Welcome to the Dance

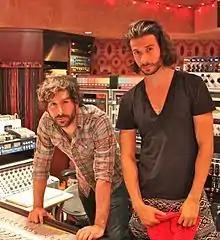
Canadian songwriting and production team The Messengers contributed to "Welcome to the Dance".

The album's title song was written as a decidation to "everybody in the club, or to anybody in life that starts off in the club", according to Brooks, and was lyrically inspired by Michael Jackson's 1980 record "Off the Wall". "Derailed", the album's fifth track, was written by Aaron Pearce, Nasri Atweh, and Furlong, and garnered mixed reviews by critics who summed it as "strained" but also highlighted it one of the better songs on the album. A beat-driven piano ballad about a broken relationship, it features leading vocals by Sandy Mölling while Lucy Diakovska appears as a backing vocalist only. Initially scheduled for a 27 November 2009, release, it was eventually scrapped as the album's second single. "Dance-Aholic", an up-tempo anthem about the joy of nightclub dance, was created the day after the aftershow party of the 2009 ECHO Awards where band members Benaissa and Wahls had impressed producers Atweh and Pearce with their dance-craziness. Seventh track "Shut Your Mouth" was one of the first songs the band wrote with Evan "Kidd" Bogart and his The Writing Camp collective during the album's first creative session in Los Angeles, California in August 2008. A musical reckoning with those people who want to ruin someone's reputation, it has been noted as one of the most autobiographical tracks on "Welcome to the Dance" as every member had the chance "to write things off her chest" with it. Built around a cheerleading motif, it shares similarities with fellow Aaron Pearce production Kreesha Turner's "Passion" (2008). It was also thought to have a similar opening to Janet Jackson's "Feedback".